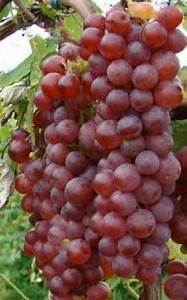
Label: Grapes